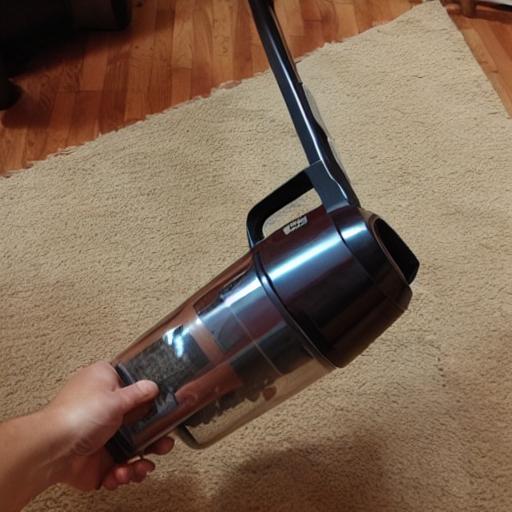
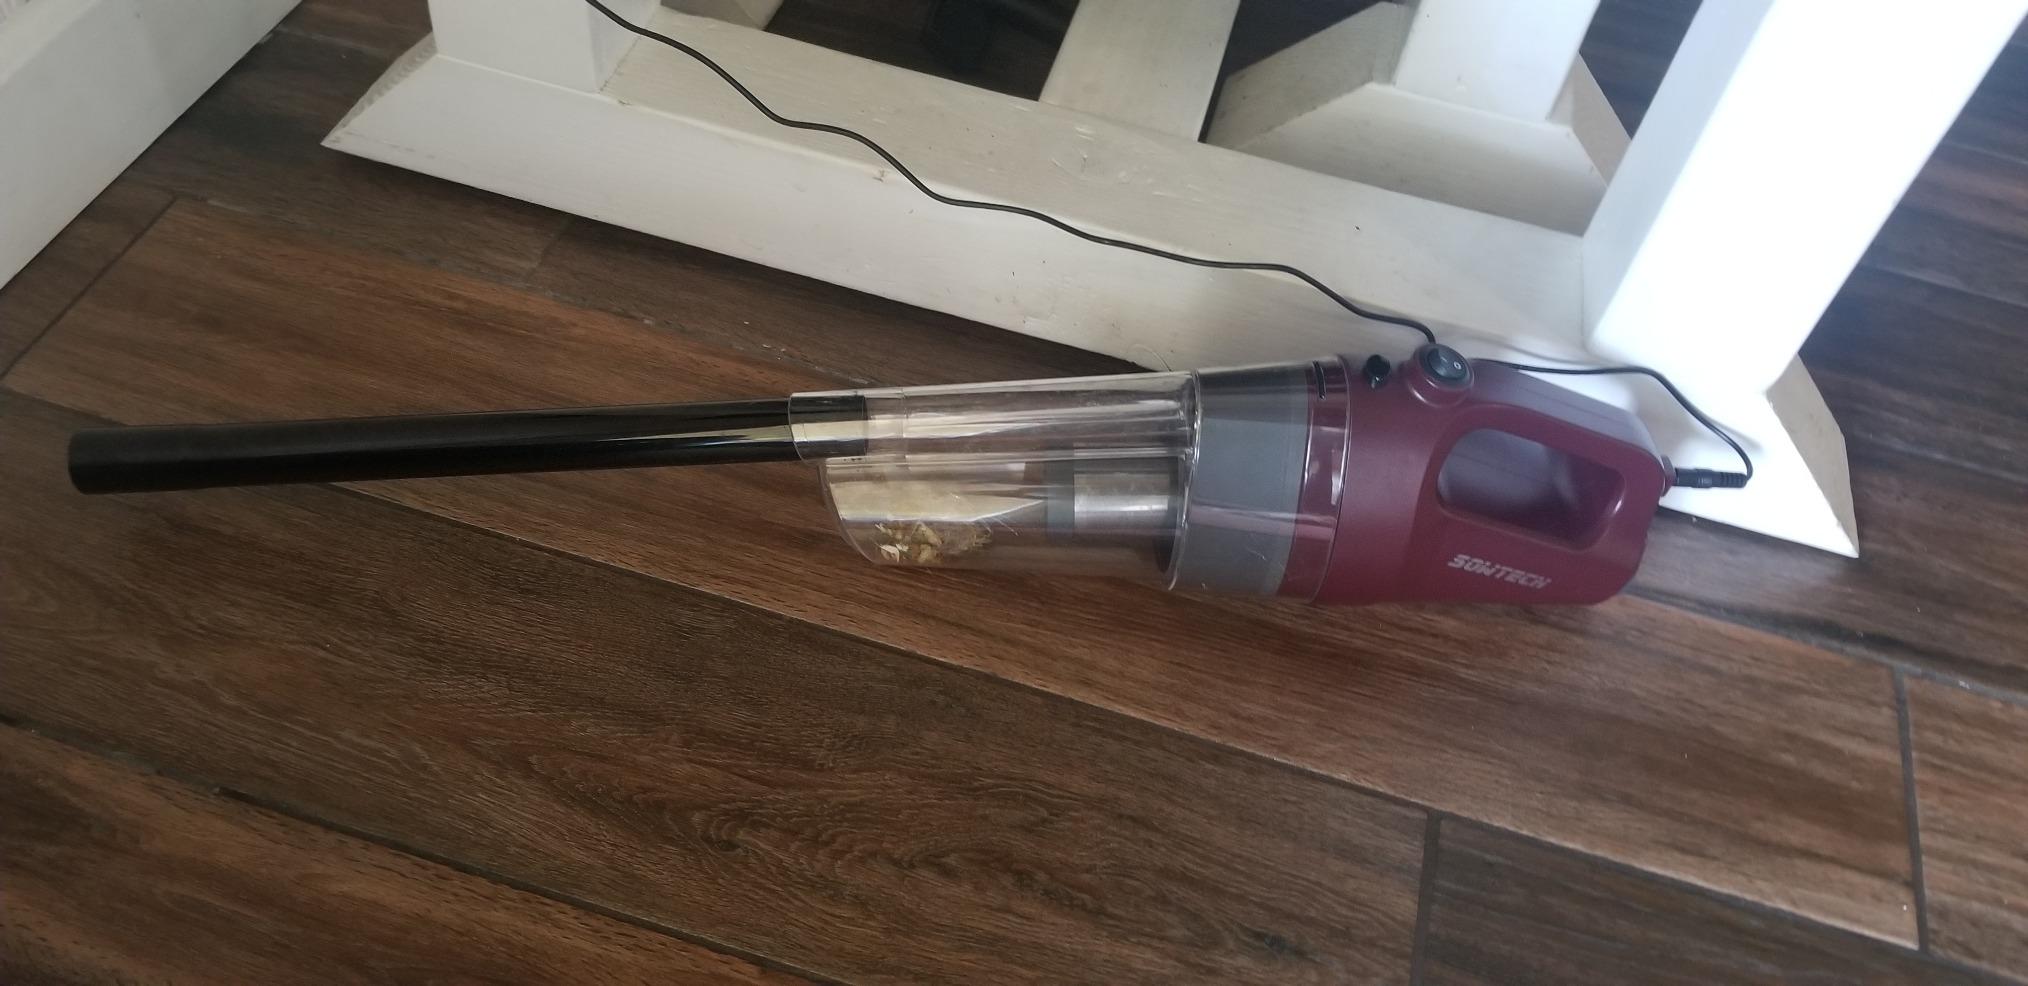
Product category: items_vacuum
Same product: no